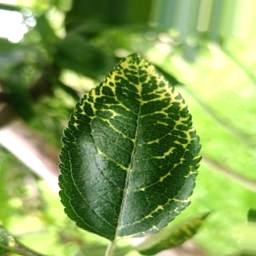
Label: Apple_Mosaic